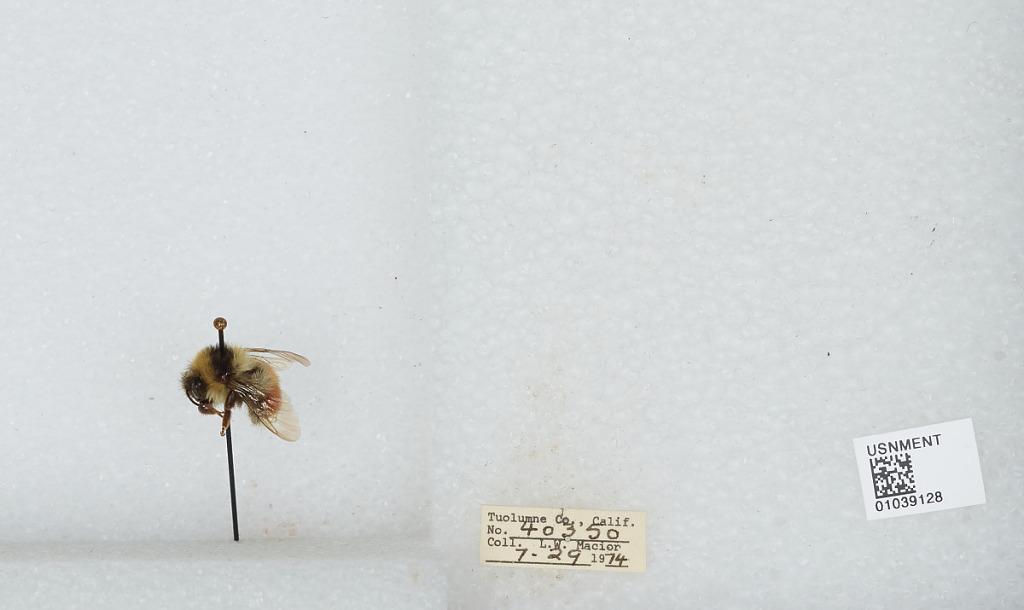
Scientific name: Bombus (Cullumanobombus) rufocinctus Cresson
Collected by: L. Macior
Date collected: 1974-7-29
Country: United States
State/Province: California
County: Tuolumne
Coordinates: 38.02, -119.93